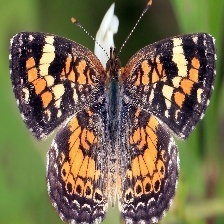
Species: CRECENT